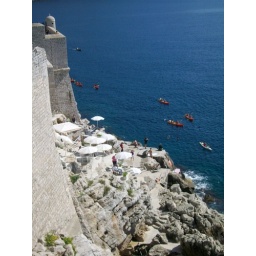
Badass swimming area with a bar in On the city walls of Dubrovnik, Croatia.